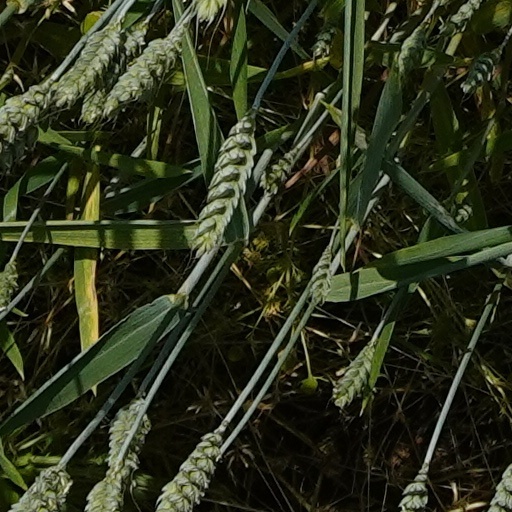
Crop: wheat